Philippine Fashion Week

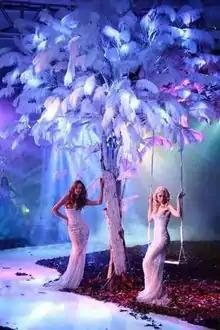
Models from "" walk down the runway with a Spring-Summer collection at the 2012 Philippine Fashion Week.

Philippine Fashion Week is annually presented by Runway Productions, CalCarries, EsAC, and Masters School for Models. In previous seasons, Philippine Fashion Week was sponsored by MasterCard, L'Oreal Paris, Maybelline New York, Power Mac Centre, Beats by Dre, Moshi, Gosh, Knomo London, Happy Plugs Stockholm, CaseMate, BDO, SM Residences, Hamilo Coast, Pico de Loro Club, Ipanema, Sony Vaio, Sony Cybershot, PLDT, Axe, Pond's, Sunsilk, Cream Silk, Magnum Ice Cream, Nestle, Emperador and Cignal TV.